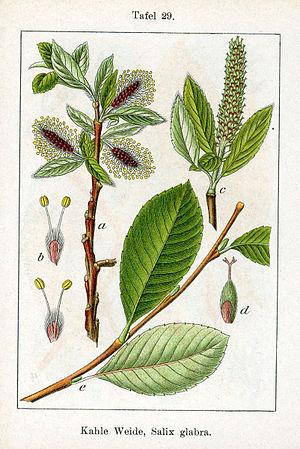
Le Saule glabre est une espèce de saule de la famille des Salicaceae, native du centre et du sud-est de l'Europe.